Sigaus robustus

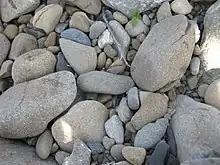
"Sigaus robustus" nymph is visually cryptic when surrounded by rocky habitat.

"Sigaus robustus" is only known from the Tekapo, Pukaki and Ōhau River catchments in the Mackenzie Basin. It can be found as far south as Lake Benmore (44°20′29″S 170°12′42″E) and as far north as the upper Fork Stream (43°58′24″S 170°24′04″E). "B. robustus" prefers open habitat of riverbeds and river terraces. Most of this stony habitat has been modified by introduced plant species and hydro-electric dams. The elevation range of "Sigaus robustus" is between 352 m (1,155 ft) on the lower Ōhau River and 1,060 m (3,480 ft) the upper Fork Stream. Detailed searches since 1980 have been carried out throughout the Mackenzie Basin and a good understanding of its current distribution is now known.